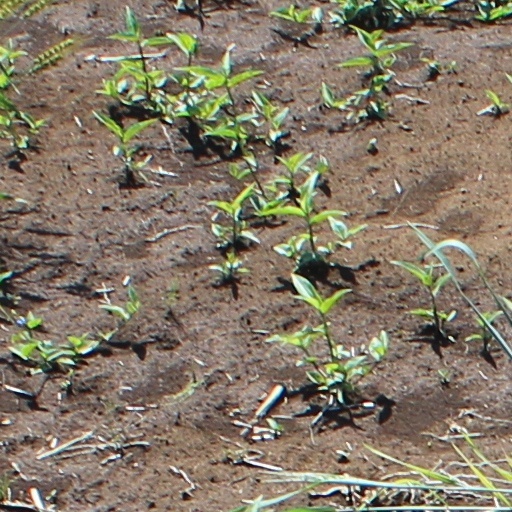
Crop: wheat